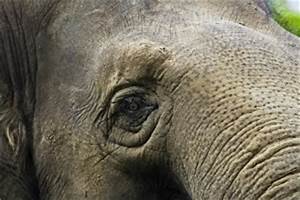
Label: elefante